Kunlun (mythology)

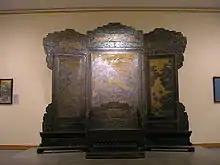
A throne and screen from the imperial workshops in the beginning of the era of the Kangxi Emperor (1662–1722). The screen depicts the Western Paradise — mythologically located on Kunlun Mountain — with scenes of mountains, valleys, seas, terraces, lakes, and palaces. Shown is the arrival of its ruler — the Queen Mother of the West (Xiwangmu), shown riding a phoenix — and the Eight Immortals awaiting her arrival.

Various notions about the location of the mythical Kunlun Mountain have been proposed: chapter eleven of the "Shanhaijing" describes it as being in the northwest, chapter sixteen says it is south of the western sea, and other sources place it in the center of the Earth.